Ryukyu Islands

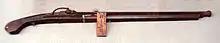
Tanegashima matchlock

Tanegashima is known in Japanese history for the introduction of European firearms to Japan. Around 1543, a Chinese junk with Portuguese merchants on board was driven to Tanegashima. Tanegashima Tokitaka succeeded in reproducing matchlock rifles obtained from the Portuguese. Within a few decades, firearms, then known as "tanegashima", were spread across Sengoku Japan.